Place Jean-Marais

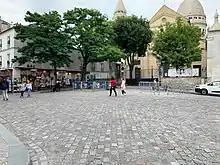

The Place Jean-Marais is a square in the 18th arrondissement of Paris, in front of Saint-Pierre de Montmartre Church, not afar from the Place du Tertre, on the top of Montmartre.